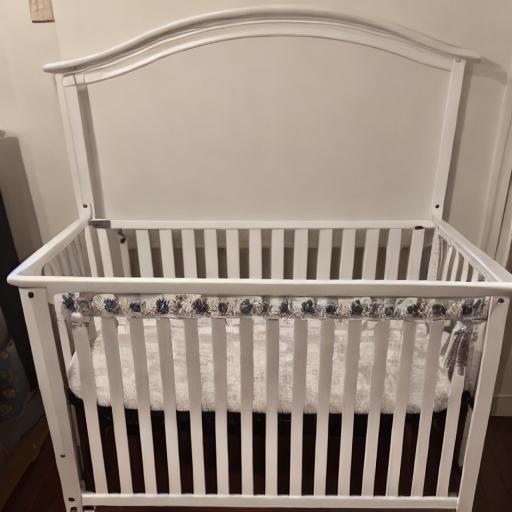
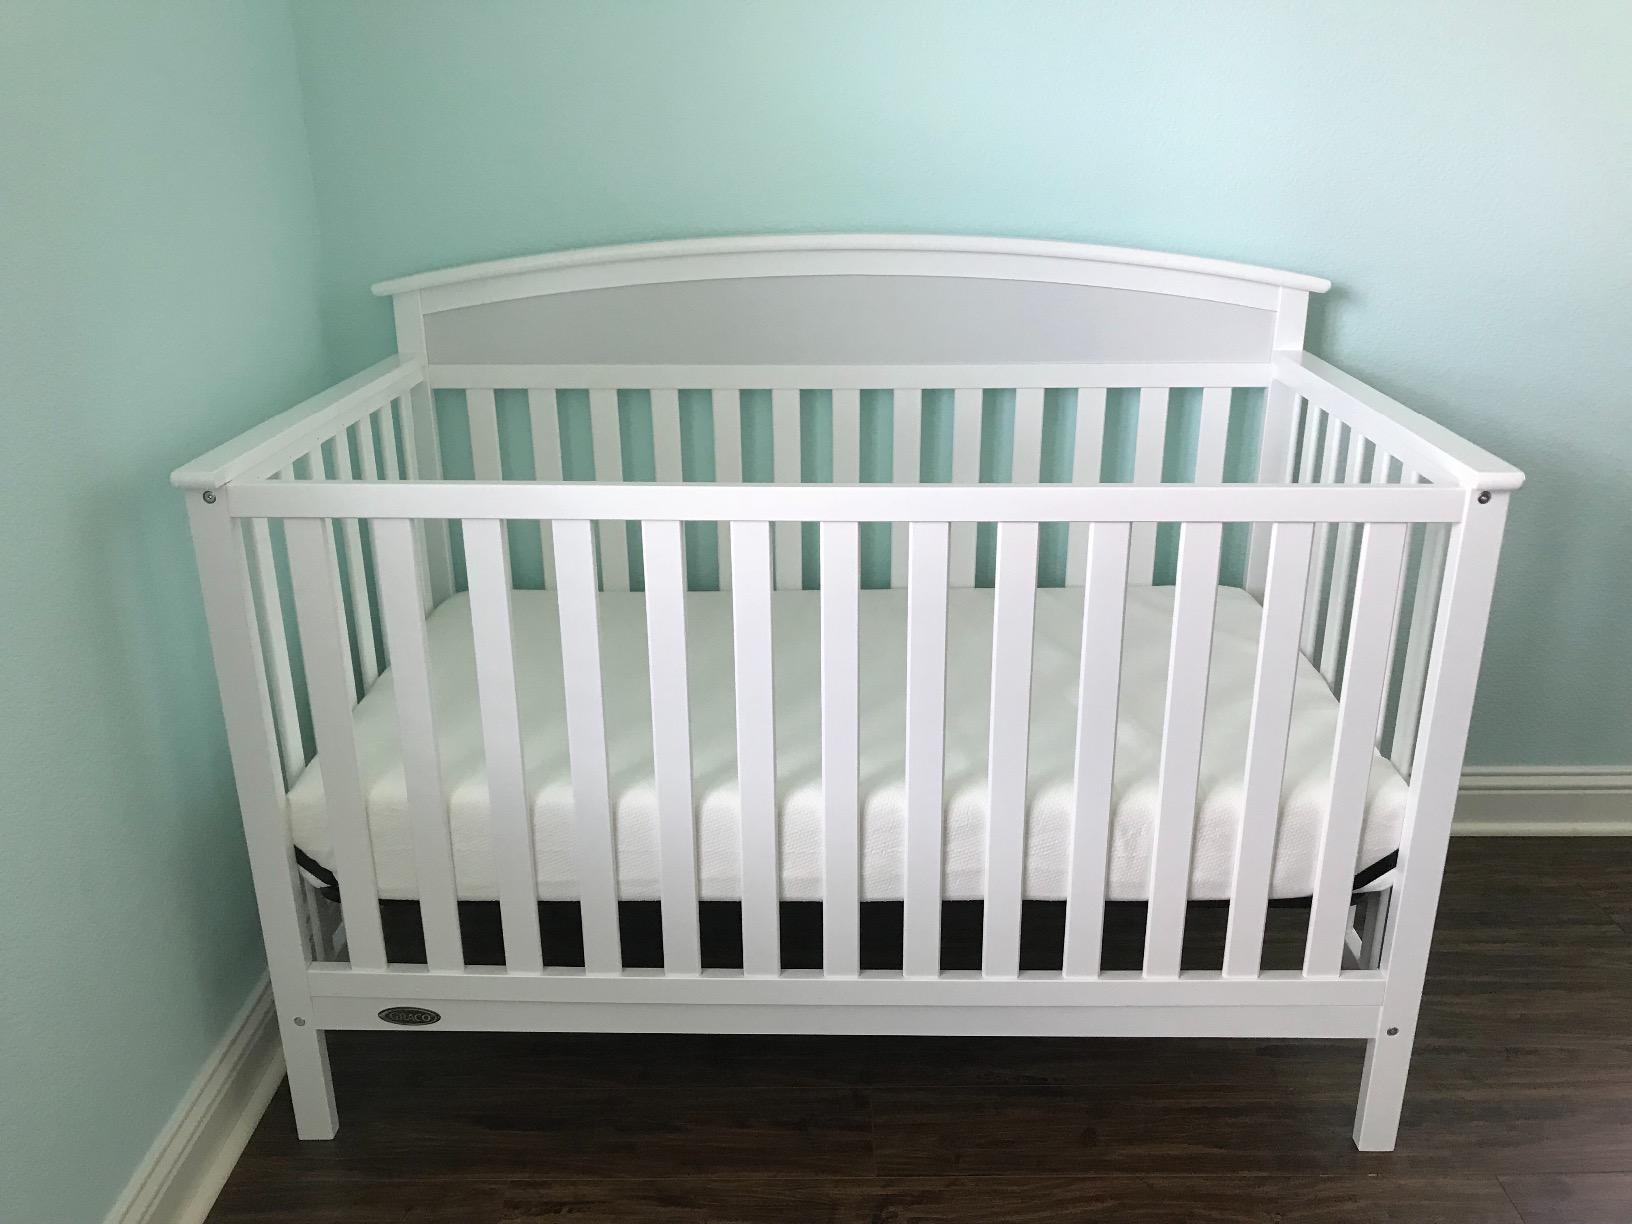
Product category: products_crib
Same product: no